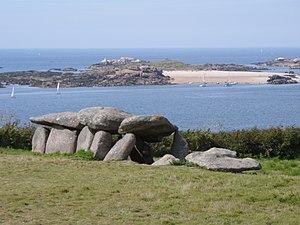
Allée couverte Ile Milliau vue sud (Trebeurden) This building is classé au titre des Monuments Historiques. It is indexed in the Base Mérimée, a database of architectural heritage maintained by the French Ministry of Culture,
Le département des Côtes-d'Armor compte une centaine de sites mégalithiques, témoins des occupations humaines du territoire au Néolithique.